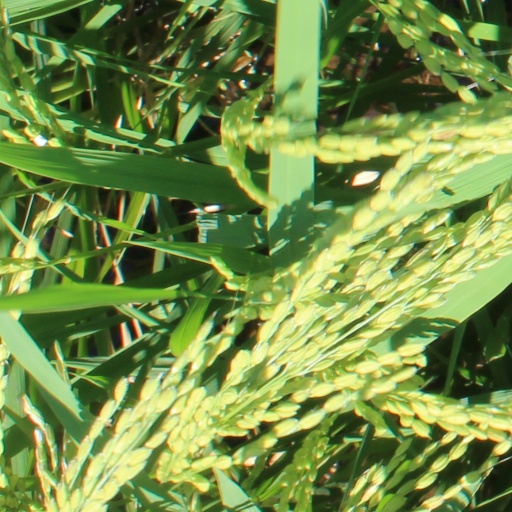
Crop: rice